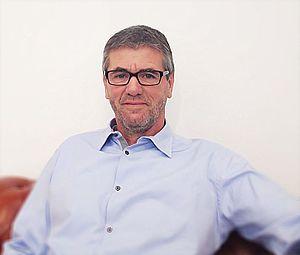
Friedhelm Funkel est un entraîneur et ex-joueur de football allemand.